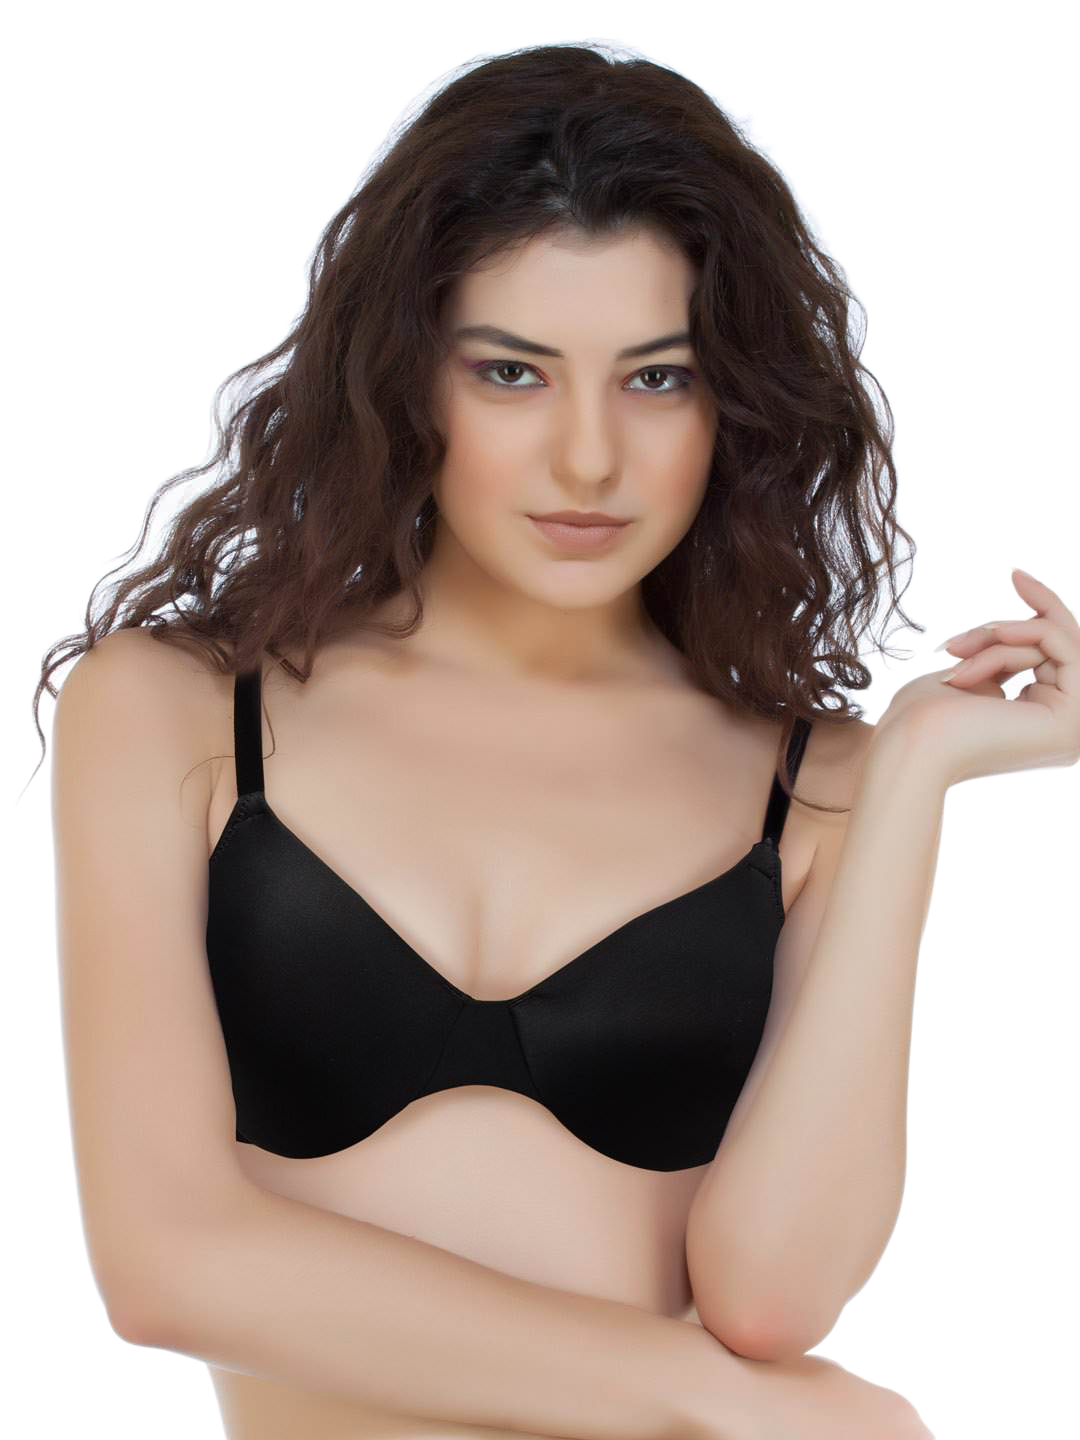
Hanes Women Black Concealing Petals Underwire Moulded Bra
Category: Apparel / Innerwear / Bra
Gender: Women
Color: Black
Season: Winter 2015
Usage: Casual